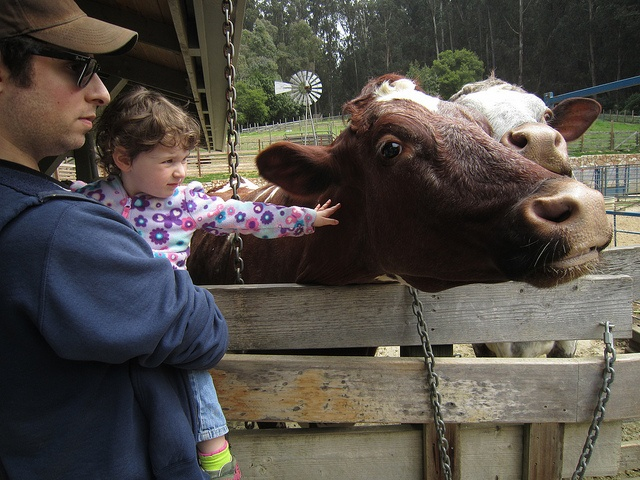
A small child is petting a brown cow by a fence.
A father holds his daughter and lets her pet a cow.
A young girl is reaching out to pet a large cow.
A man holding a baby who is touching a cow.
The young child is petting the cow at the farm.